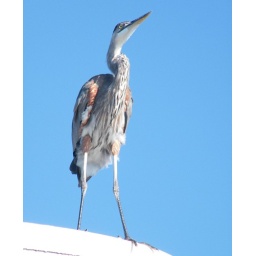
great blue heron looks lovely against the blue sky